Stupid Coalescing Becomers

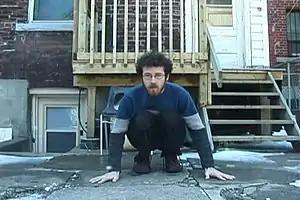
Screenshot from "Stupid Coalescing Becomers."

An artist (Daniel Cockburn) witnesses strange happenings even as a continuous narration (Daniel Cockburn in voice-over) lashes out at "stupid coalescing becomers" in those secret places of the world where the arrow of time flies backwards. The "little opposite rebellions" in which paper uncuts, cigarettes unsmoke, broken lightbulbs re-integrate, and so on. Finally even the artist himself disappears in a backwards leap, undone, along with the narrator's "moral diatribe".